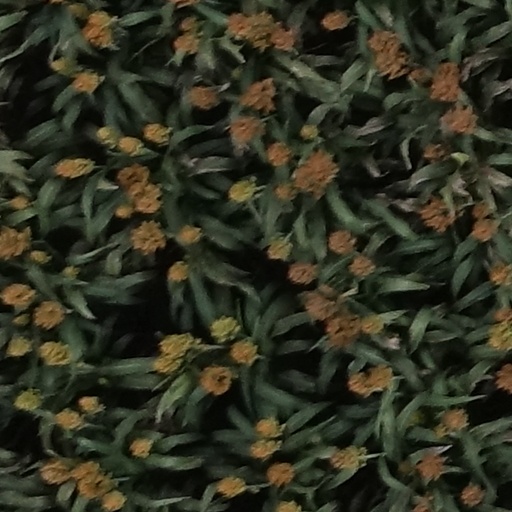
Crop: sorghum